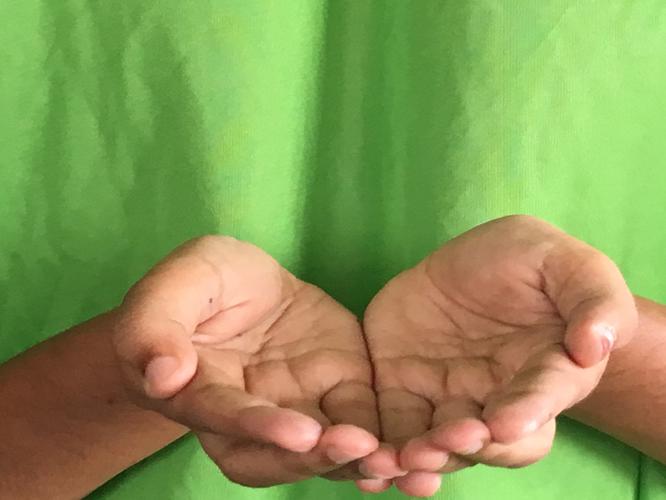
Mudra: Pushpaputa
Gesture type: double_hand